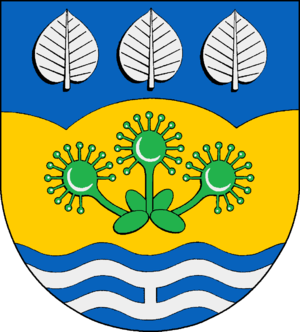
Felm est une municipalité allemande située dans le land du Schleswig-Holstein et dans l'arrondissement de Rendsburg-Eckernförde. En 2015, sa population est de 1 182 habitants.